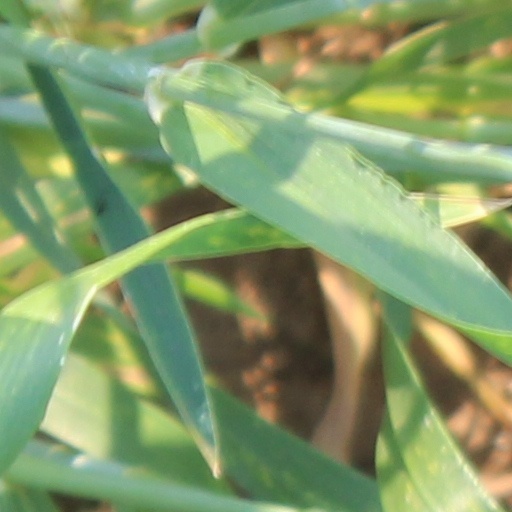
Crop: wheat